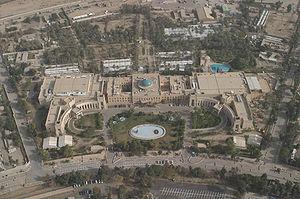
L'ambassade des États-Unis en Irak est la représentation diplomatique des États-Unis en Irak. C'est le lieu de résidence de l'ambassadeur en Irak qui est, depuis le 9 octobre 2019, Matthew H. Tueller.